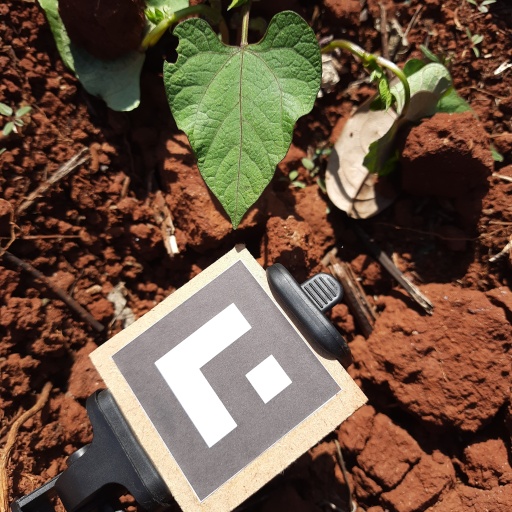
Observations: wavy surface, eating holes in the edge, under sunlight